Anode

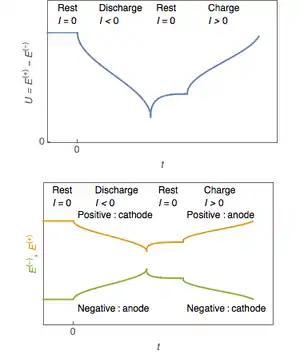
Positive and negative electrode vs. anode and cathode for a secondary battery

Battery manufacturers may regard the negative electrode as the anode, particularly in their technical literature. Though from an electrochemical viewpoint incorrect, it does resolve the problem of which electrode is the anode in a secondary (or rechargeable) cell. Using the traditional definition, the anode switches ends between charge and discharge cycles.